Tribute of the Three Cows

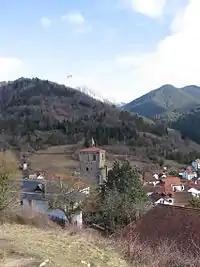
The town of Isaba. The mayor of Isaba presides over the Tribute of the Three Cows.

Following that, the mayor of Isaba hands over a receipt to the representatives of Barétous, and proceeds to name four guards for the "" (the communal pastures established by the treaty) of Ernaz and Leja, who are then sworn over. He then asks any persons having any objections to step forward and declare them.